I Love Lucy

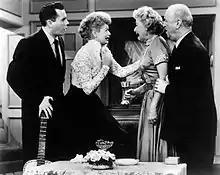
Desi Arnaz, Lucille Ball, Vivian Vance, and William Frawley, from the 1955 episode "Face to Face"

In 1957, "I Love Lucy" was re-tailored into an hour-long show originally titled "The Lucille Ball–Desi Arnaz Show" that was to be part of an anthology series called the "Westinghouse Desilu Playhouse". The hour-long "Lucy–Desi" show was to alternate monthly with other hour-long "Playhouse" shows. The new series put a much heavier emphasis on big-name guest stars and, although the Mertz characters continued into the new series, their roles became somewhat diminished. Although a lighter workload was welcomed by Frawley, Vance came to somewhat resent the change. Arnaz, in an effort to please Vance, for whom he had much respect, proposed doing a spin-off from "I Love Lucy" called "The Mertzes". Seeing a lucrative opportunity and the chance to star in his own show, Frawley was enthused. Vance, however, declined for a number of reasons, the biggest factor being that she felt she and Frawley could barely work together on the ensemble show they were doing at the time, so it would be much less likely the two could work together on their own series. Vance also felt that the Mertz characters would not be as successful without the Ricardos to play off, and despite being her biggest success, she was becoming interested in playing more glamorous roles rather than Ethel. During the thirteen-episode run of the "Lucy–Desi" hour-long shows, Vance was given a lot more latitude to look more attractive as Ethel, something she was denied during the run of the "I Love Lucy" episodes. Frawley's resentment of Vance intensified after she declined to do the spin-off show and the two rarely talked to each other outside of their characters' dialogue with one another.